Stonewall Jackson

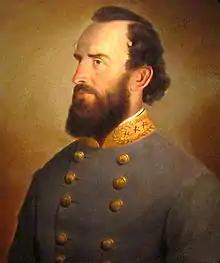
A portrait of Stonewall Jackson (1864, J. W. King) in the National Portrait Gallery

Confederate General Robert E. Lee wrote Jackson after learning of Jackson's injuries, stating: "Could I have directed events, I would have chosen for the good of the country to be disabled in your stead." Jackson died of complications from pneumonia on May 10, 1863, eight days after he was shot.